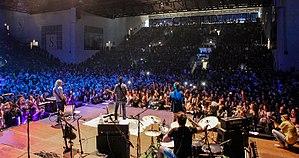
The Sun est un groupe de rock italien, originaire de Thiene, dans la province de Vicence. Le groupe est mieux connu sous son ancien nom de punk rock indépendant Sun Eats Hours, en 1997.